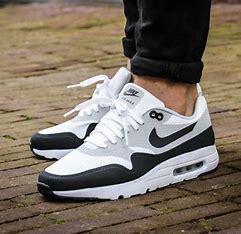
Brand: Nike
Model: Air Max 1 G